Turbulator

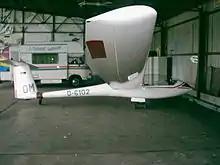
Grob G 102 Astir prototype with turbulator tape under the wing

A turbulator is a device that turns a laminar boundary layer into a turbulent boundary layer.